Middlemarch

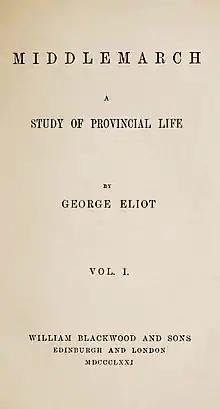
Title page of the first edition, 1871–1872

Middlemarch, A Study of Provincial Life is a novel by English author George Eliot, the pen name of Mary Ann Evans. It appeared in eight installments (volumes) in 1871 and 1872. Set in Middlemarch, a fictional English Midlands town, in 1829 to 1832, it follows distinct, intersecting stories with many characters. Issues include the status of women, the nature of marriage, idealism, self-interest, religion, hypocrisy, political reform, and education. Leavened with comic elements, "Middlemarch" approaches significant historical events in a realist mode: the Reform Act 1832, early railways, and the accession of King William IV. It looks at medicine of the time and reactionary views in a settled community facing unwelcome change. Eliot began writing the two pieces that formed the novel in 1869–1870 and completed it in 1871. Initial reviews were mixed, but it is now seen widely as her best work and one of the great English novels.